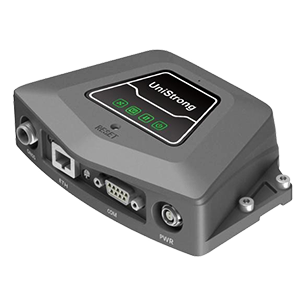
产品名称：GNSS接收机-NET10 Plus
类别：合众思壮品牌
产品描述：NET10 Plus内置多通道多星站板卡为基础，Linux操作上开发了监测模式和CORS模式两种模式，监测模式以简单、可视化、模块化界面展示，方便现场实施人员更好的配置设备；CORS模式多接口、多线程、便管理的方式开发了操作界面。